Gene Nora Jessen

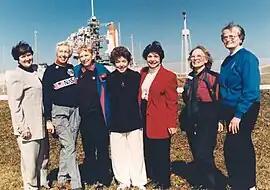
Visiting the space center in 1995 as invited guests of STS-63 Pilot Eileen Collins are (from left) Gene Nora Jessen; Wally Funk; Jerrie Cobb; Jerri Truhill; Sarah Ratley; Myrtle Cagle and Bernice Steadman.

Gene Nora Stumbough Jessen (January 10, 1937 – May 21, 2024) was an American aviator and a member of Mercury 13. Jessen worked throughout her career as a flight instructor, demonstration pilot, advisor to the Federal Aviation Agency (FAA) and president of the Ninety-Nines. Jessen also wrote about flying and the history of women in flight. Together with Wally Funk, Jessen was one of the last two surviving members of Mercury 13, until her death in 2024.